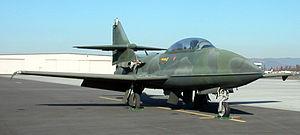
Le Boeing Skyfox était un avion d'entraînement bimoteur américain conçu dans les années 1980. Étant une version très évoluée du T-33 Silver Star conçu par Lockheed, il fut conçu comme avion d'entraînement principal pour concurrencer et remplacer le T-37 Tweet de Cessna. En plus de son rôle principal d'avion d'entraînement, il fut envisagé que le Skyfox remplisse d'autres types de missions, comme l'attaque au sol ou la lutte anti-guérilla. Le programme fut démarré par la Skyfox Corporation en 1982, et acquis par Boeing en 1986.